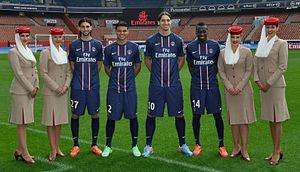
Javier Pastore, Thiago Silva, Zlatan Ibrahimovic et Blaise Matuidi
Blaise Matuidi, né le 9 avril 1987 à Toulouse, est un footballeur international français qui joue au poste de milieu de terrain à l'Inter Miami en MLS.
Thiago Emiliano da Silva, plus connu sous le nom de Thiago Silva, né le 22 septembre 1984 à Rio de Janeiro, au Brésil, est un footballeur international brésilien qui évolue actuellement en Premier League au poste de défenseur central a Chelsea. Il possède la nationalité française depuis le 15 mars 2019.